Bryan Lugo

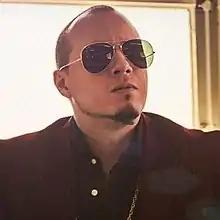
Lugo on set

Bryan Lugo (born August 7, 1982) is a Dominican-American actor & director. His most recognizable role may be in "The CW" series "Supergirl" as Looter. and as Ross the hitman in his recurring role on the Epix series "Get Shorty".